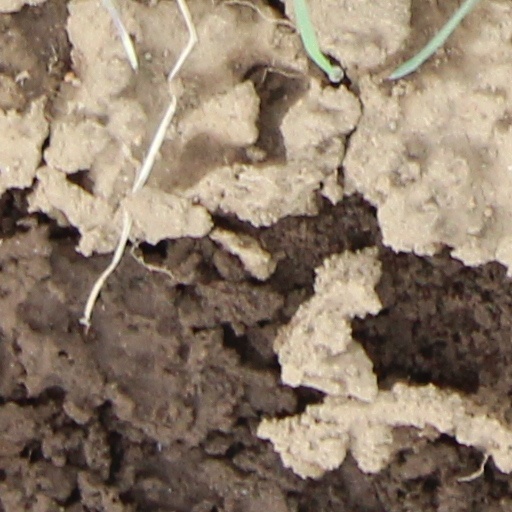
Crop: wheat